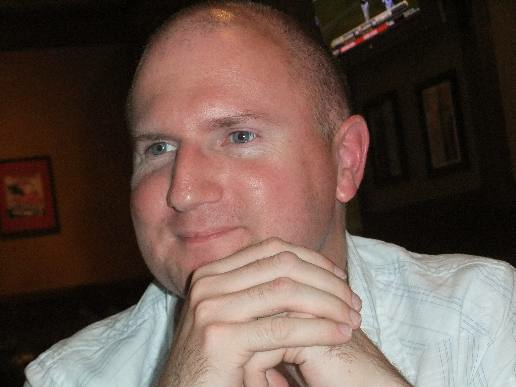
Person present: Yes